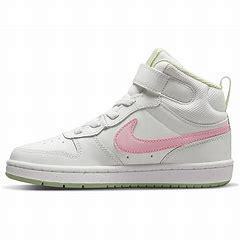
Brand: Nike
Model: Court Borough Mid 2